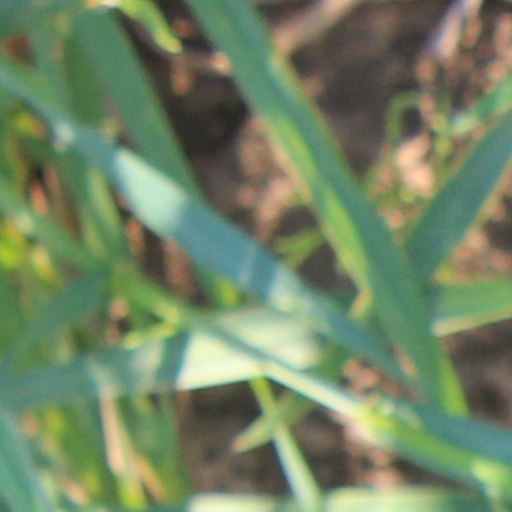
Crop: wheat